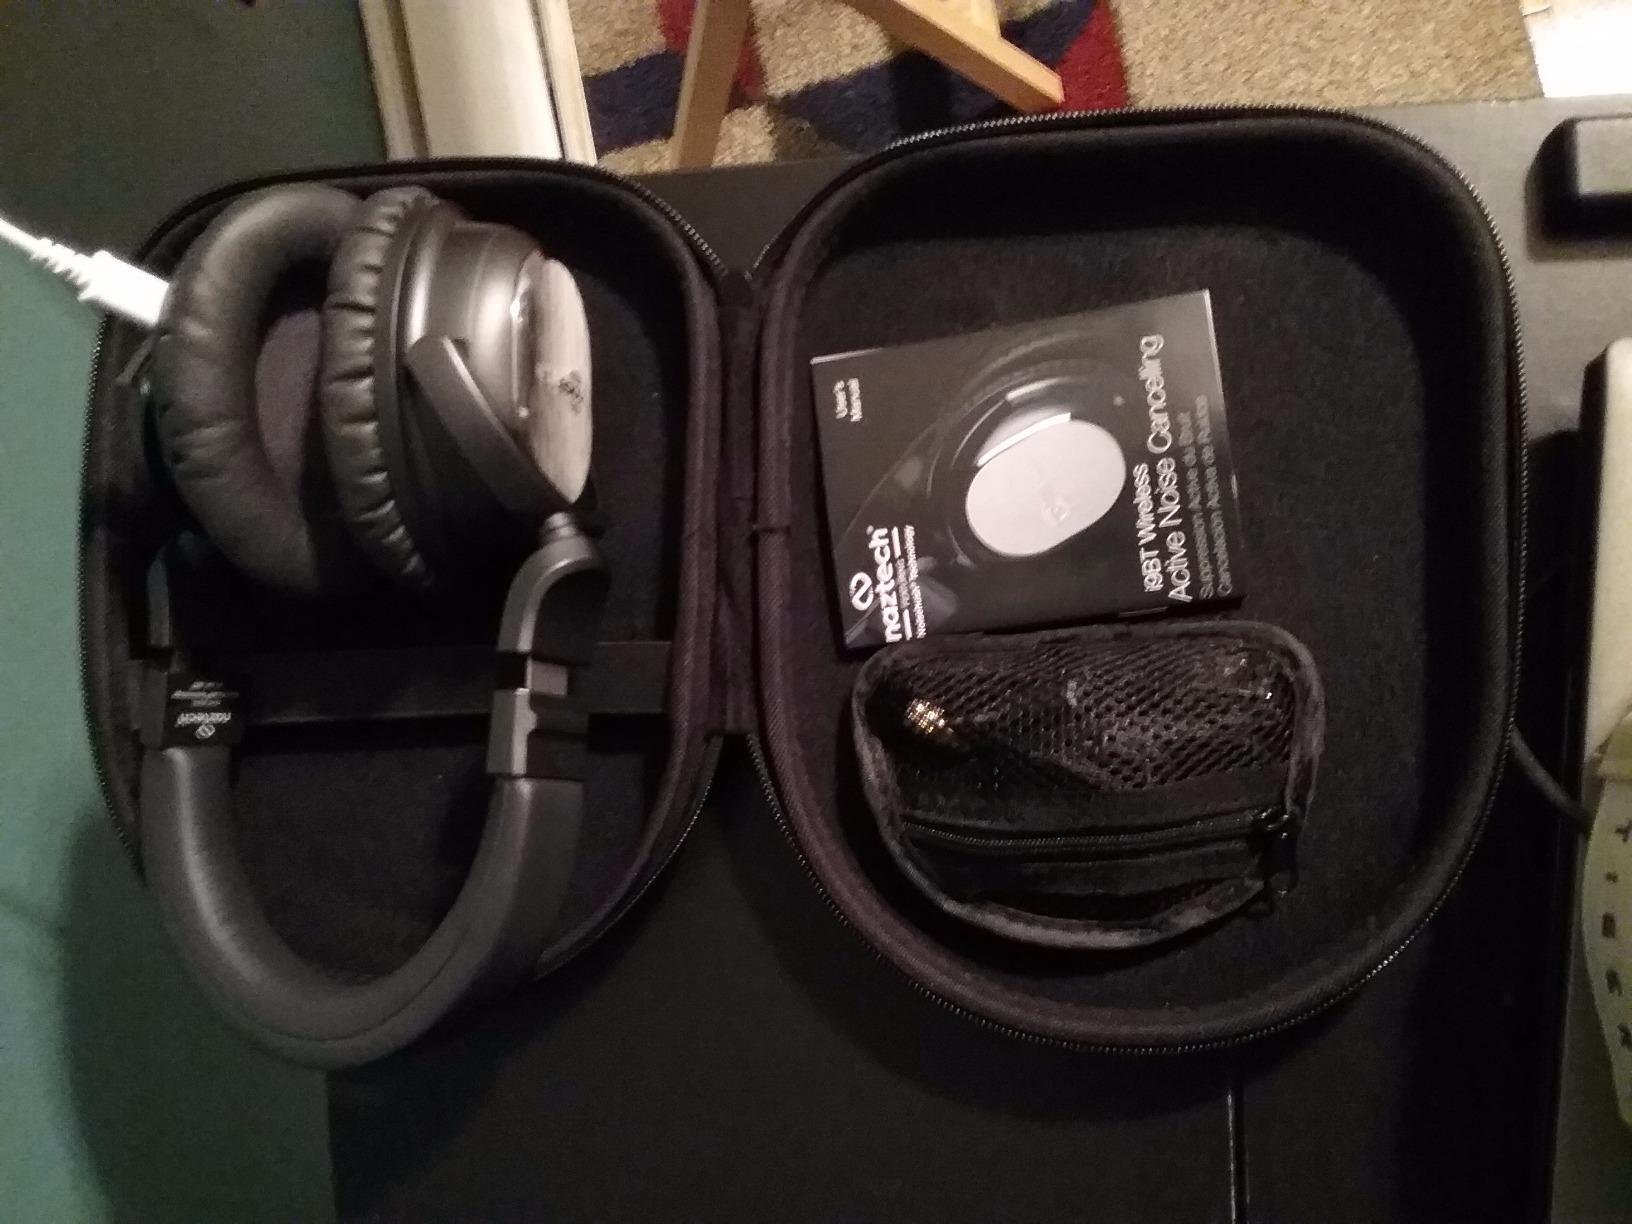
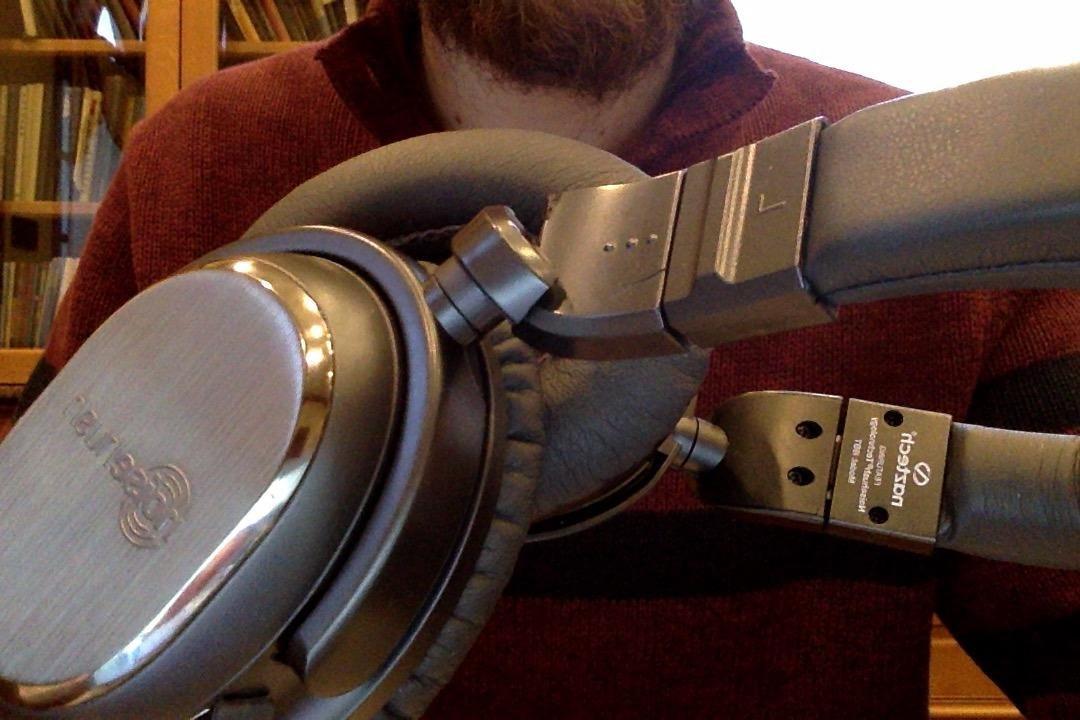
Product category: headphones
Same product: yes